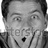
Emotion: surprise